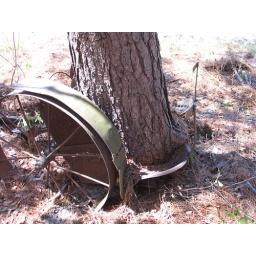
D.L. Woodrum farm, Ocilla, Georgia. Tobacco planter - a pine tree has grown around one of the 2 seats.